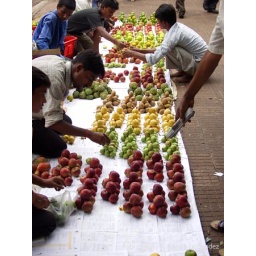
selling fruit in mumbay street